Blood of Dracula's Castle

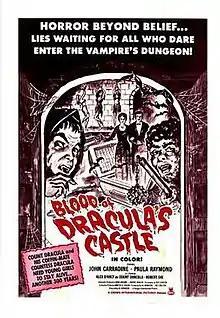
Theatrical release poster

Blood of Dracula's Castle is a 1969 American horror cult B-movie directed by Al Adamson and starring John Carradine, Alexander D'Arcy, Paula Raymond, Robert Dix, Vicki Volante, and John Cardos. It was released by exploitation film specialists Crown International Pictures. Although his name was played up in the lurid ad campaign, John Carradine only played George the butler in this film, and not Count Dracula. DVD prints all suffer from extensive emulsion scratches.